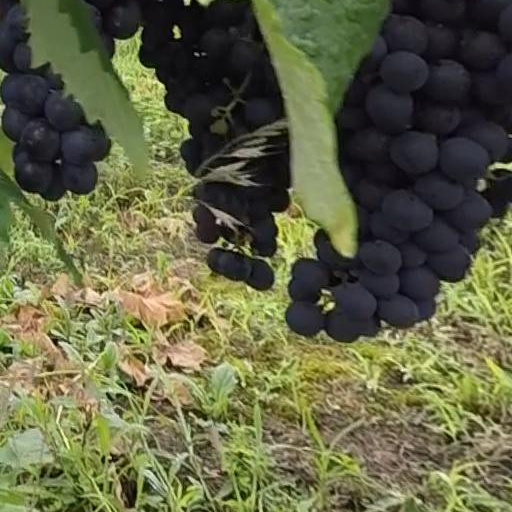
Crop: grape